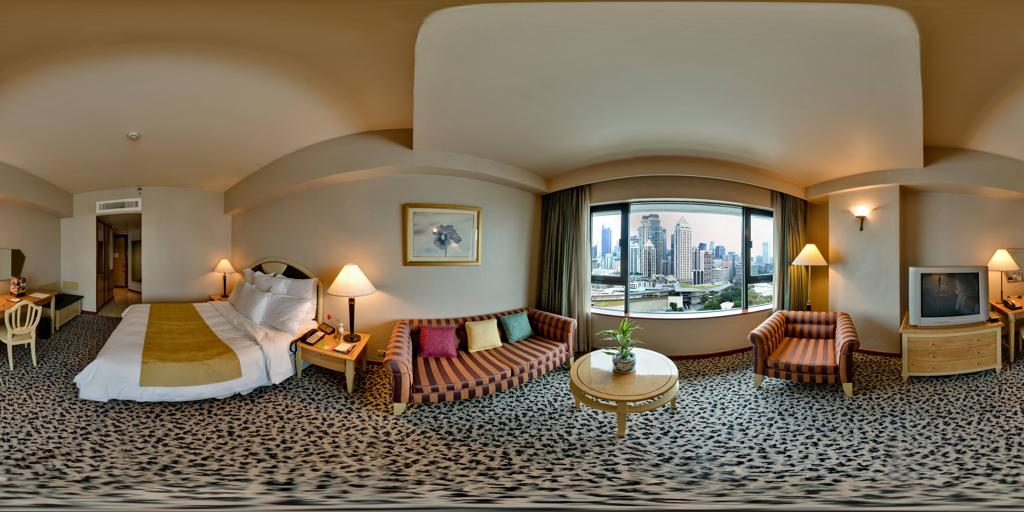
Referred object: TV across from the bed

Referred object: turn right to find the armchair by the window

Referred object: the armchair opposite the sofa